1956 Honduran coup d'état

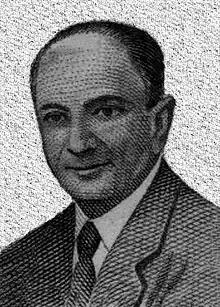
Julio Lozano Díaz was the President of Honduras overthrown in the coup. He was Gálvez's Vice President. In a political deadlock, Vice President Lozano dissolved legislature and declared himself president.

Shortly following these strikes, presidential elections were held on October 10, 1954. Dr. José Ramón Villeda Morales, also known as Ramón Villeda Morales, became the Liberal Party candidate for this election. Of nearly 400,000 eligible voters, Ramón Villeda Morales, received a large plurality of 121,213 votes, but he lacked a majority by just over 8,000 votes. Former President Tiburcio Carías, the National Party Candidate, followed with 77,041 votes, and Abraham Williams Calderón from the National Reformist Movement (MNR) received 53,041 votes. Prior to the election, Morales was a trained physician and created the Liberal Party's newspaper which aided the election campaigns of fellow politicians pushing for reform.